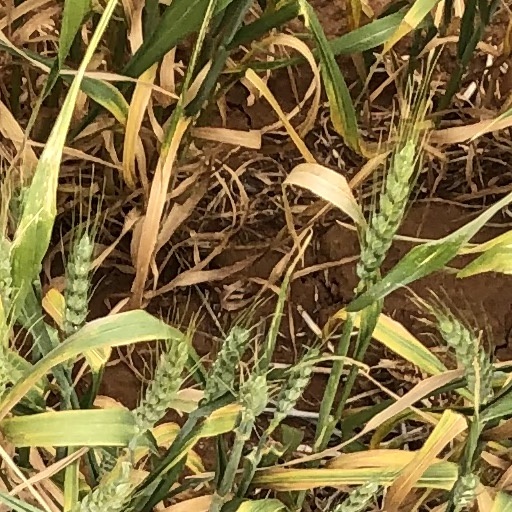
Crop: wheat